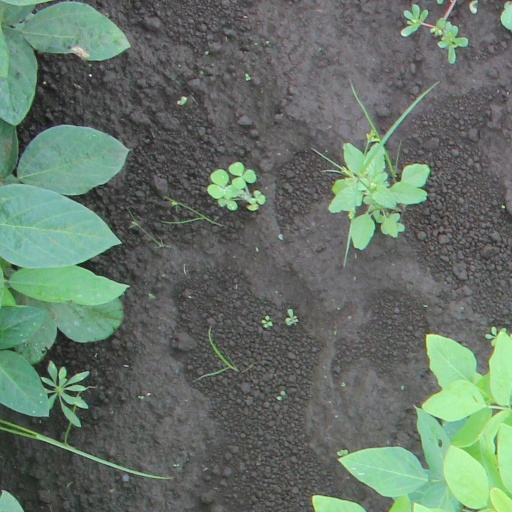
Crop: soybean